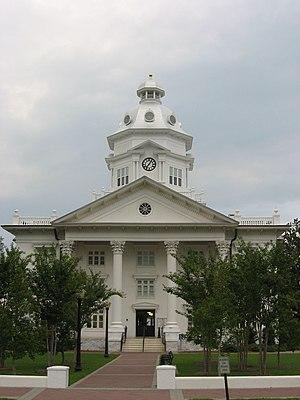
Moultrie est une ville de Géorgie, aux États-Unis. Il s'agit du siège du comté de Colquitt.